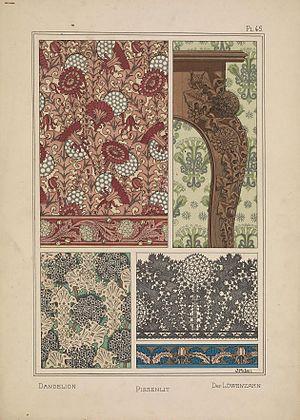
Juliette Milesi, née le 25 juillet 1872 dans le 9e arrondissement de Paris et morte le 13 février 1959 à Bourg-la-Reine, est une artiste parisienne de l'Art nouveau.